Webster Marble

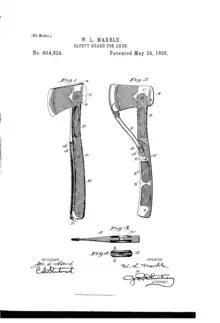
Marble Safety Axe patent application, 1898.

For more than 125 years, the company that Webster Marble founded has outfitted fishermen, soldiers, scouts, hunters, and campers with reliable tools for the outdoors. The present Marble Arms manufacturing facility was built in 1966 in Gladstone and is still in operation today. As of 2022, Marble Arms employs dozens of workers who primarily manufacture Marble gunsights that are distributed by an exclusive number of firearms businesses in the United States, Canada, Australia, and Germany. Two successful Delta County businesses, Bark River Knives and Rapid River Knifeworks, were founded by former Marble Arms employees in the early 2000s.